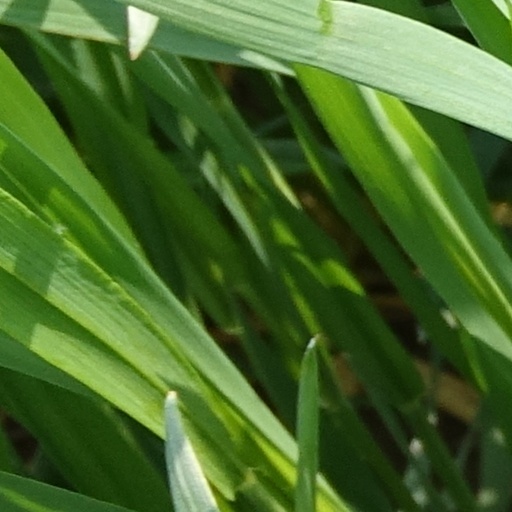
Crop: wheat